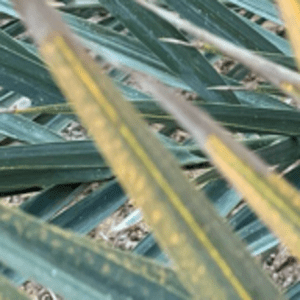
Label: Potassium Deficiency